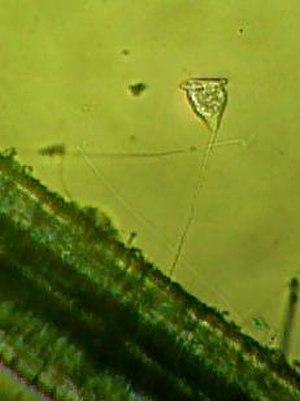
Vorticella est un genre de ciliés de la famille des Vorticellidae. Organisme d'eau douce vivant fixé aux pierres ou aux plantes, la vorticelle possède un pédoncule à fibrilles musculaires qui se tend et se détend comme un véritable ressort. Elle vit isolément ou en colonies et sa forme est une des plus curieuses que l'on rencontre chez les ciliés.